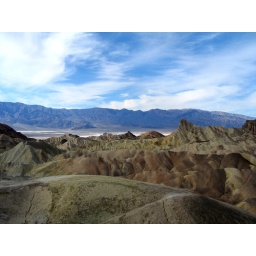
Foreground: Zabriskie Point; Background: salt lake bed of Badwater (the lowest elevation point in Northern America.